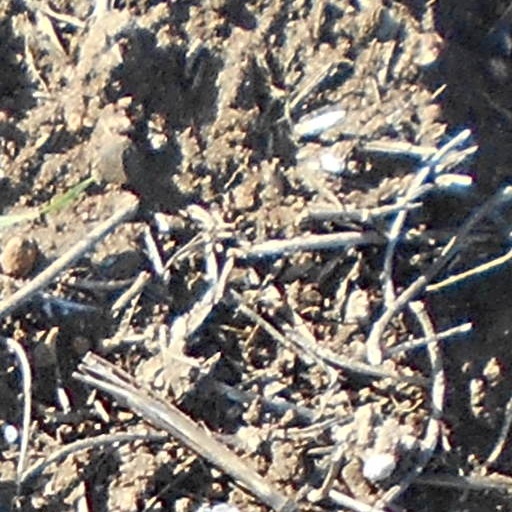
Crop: wheat